Wednesbury (UK Parliament constituency)

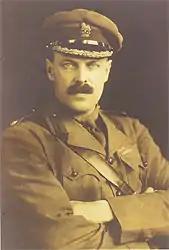
Griffiths

The result of the general election in January 1910 was inconclusive and another general election was held in December. Norton-Griffiths retained the seat for the Unionist Party against a new Liberal opponent, with an increased majority.